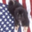
Label: dog